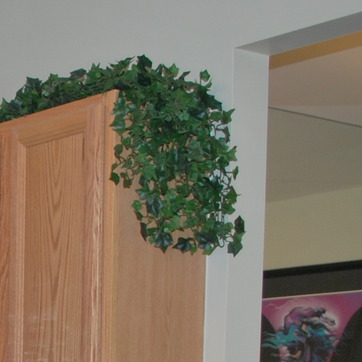
Material: foliage